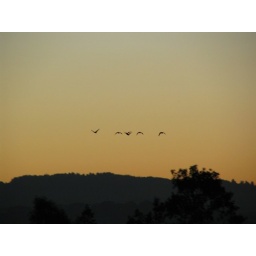
Geese flying home for the night in Foster City.